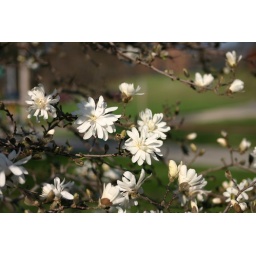
trees blooming on the bike path in rockford, il